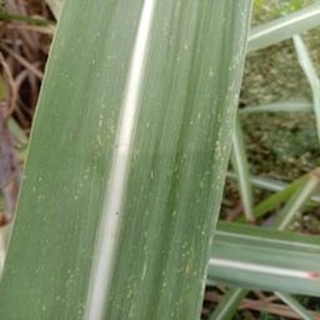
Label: sugarcane_mosaic